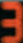
Number: 3